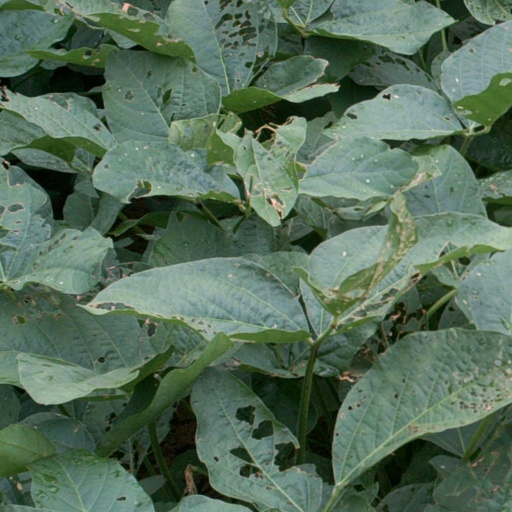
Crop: soybean